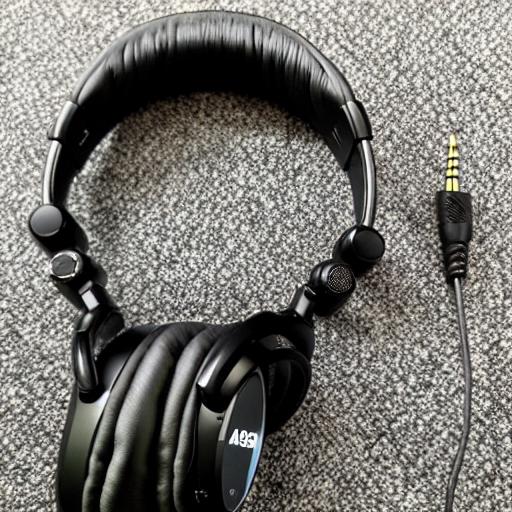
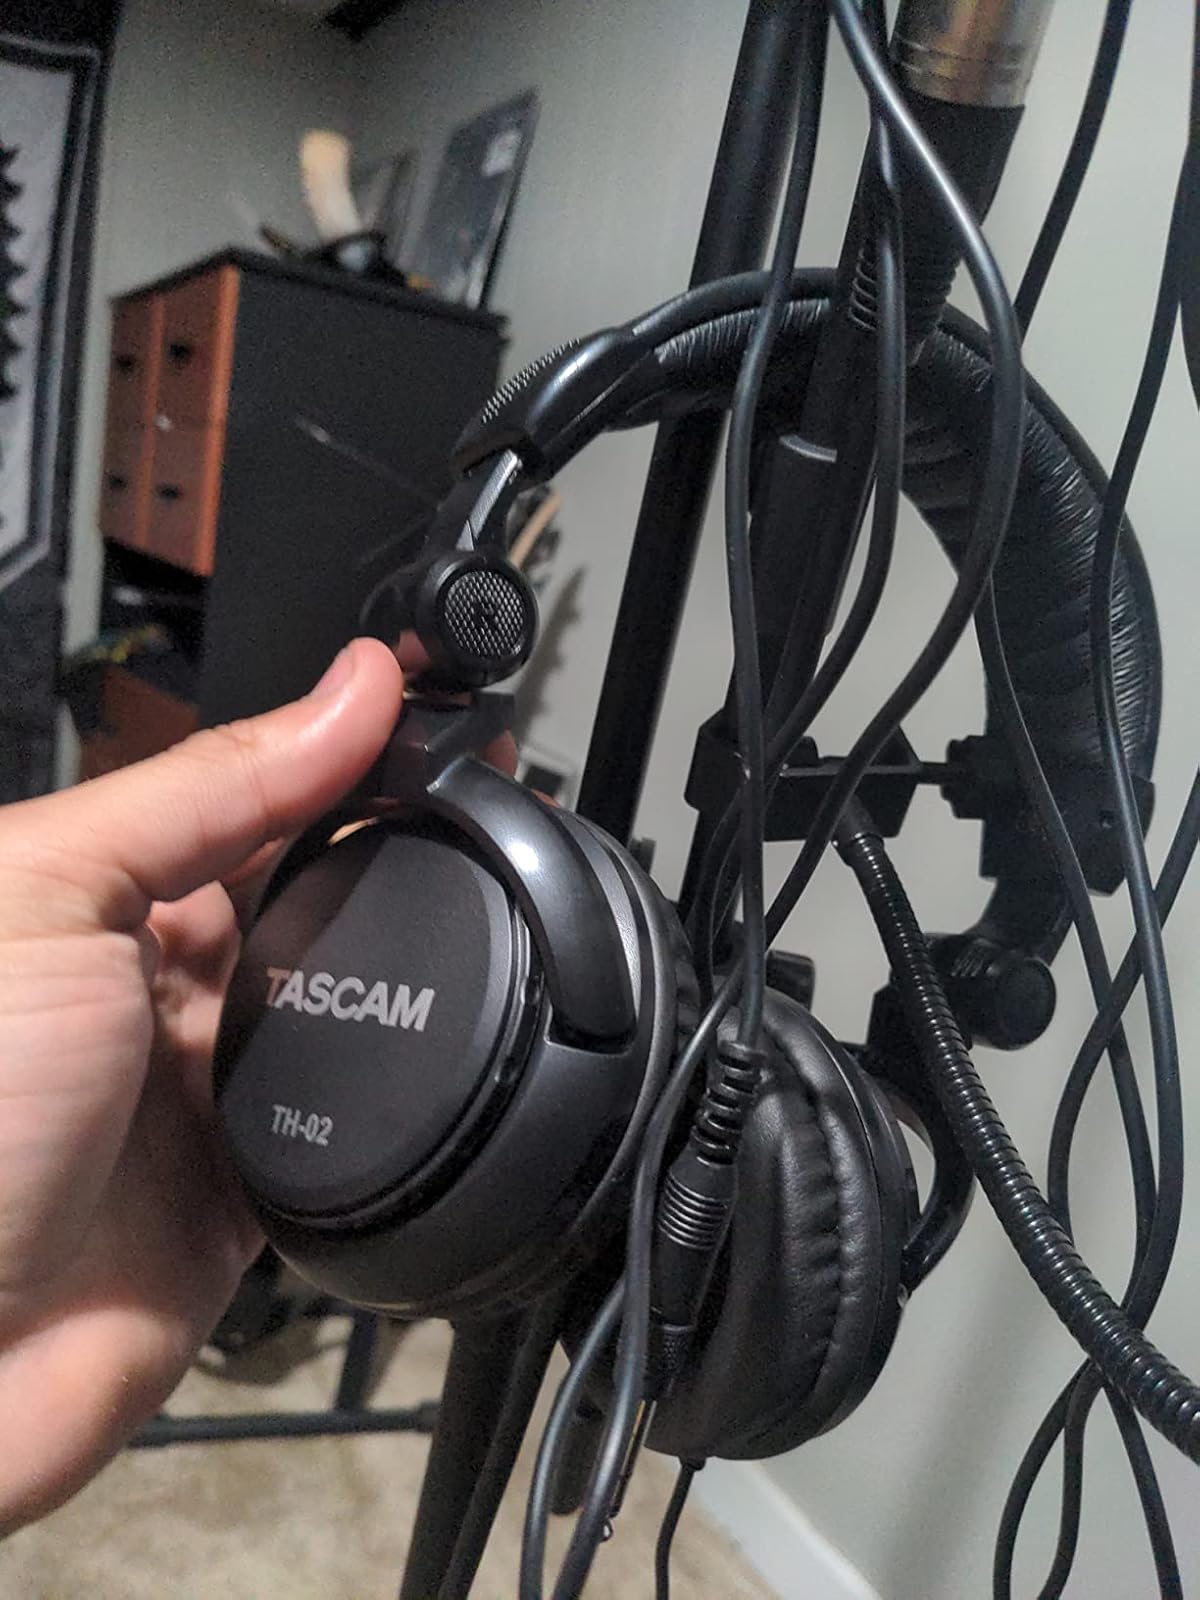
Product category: headphones
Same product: no